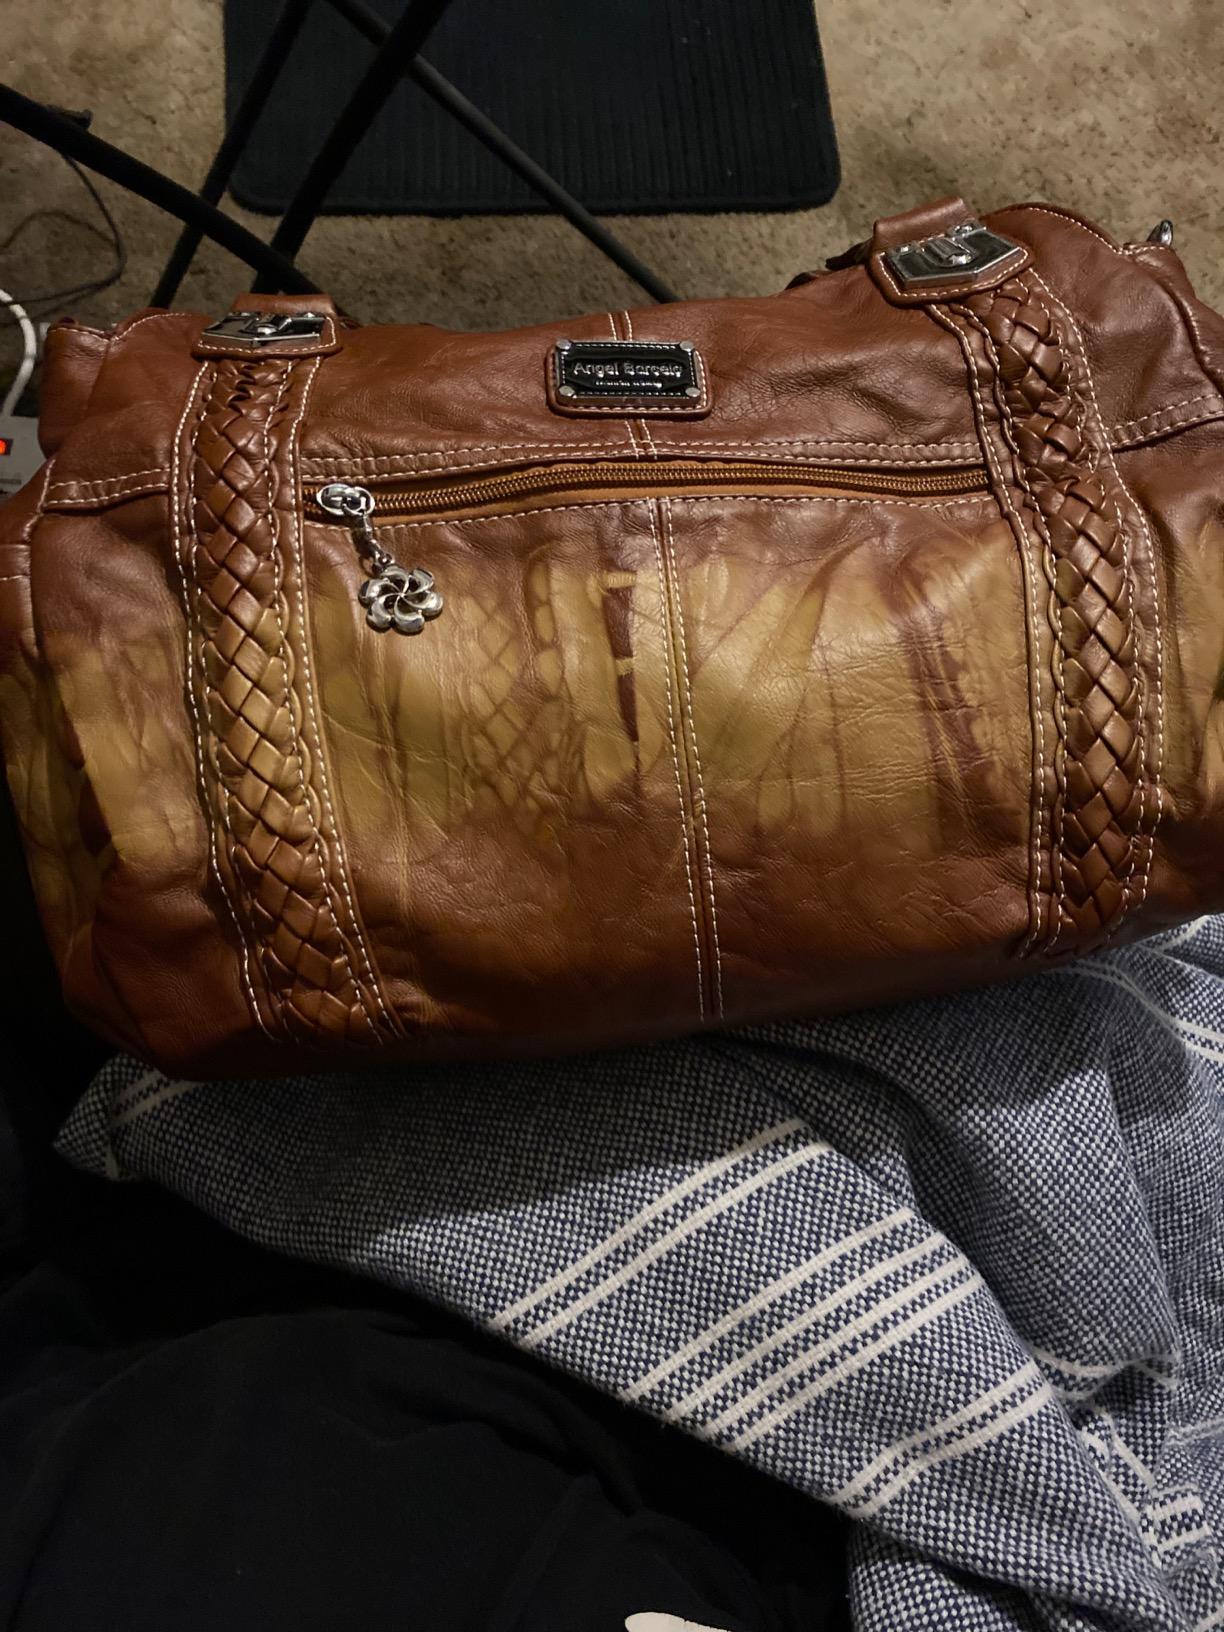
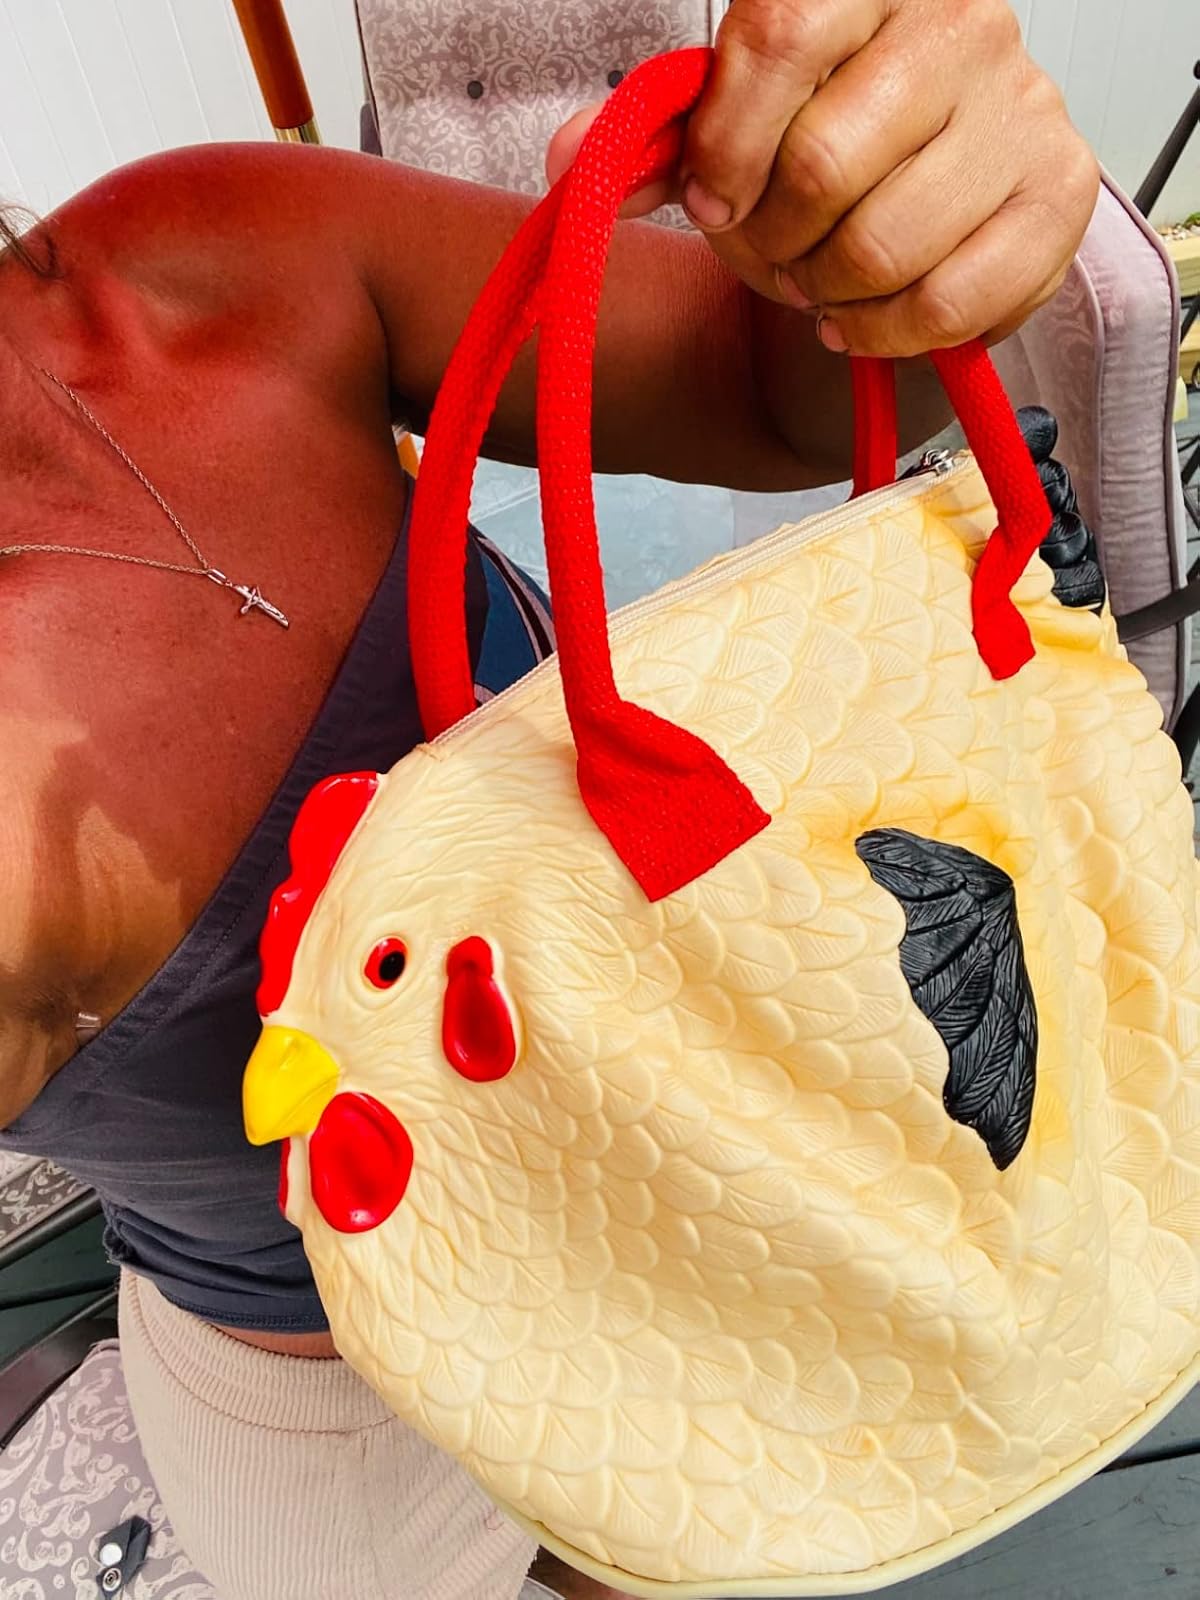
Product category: accessories_handbag
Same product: no